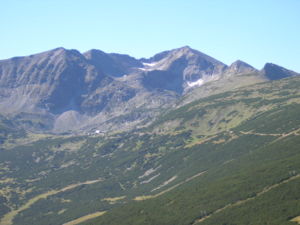
Musala
Musala er det højeste bjerg i Bulgarien og også det højeste på hele Balkanhalvøen. Bjerget ligger i Rilabjergene som ligger ca. 10 mil sydøst for Sofia.